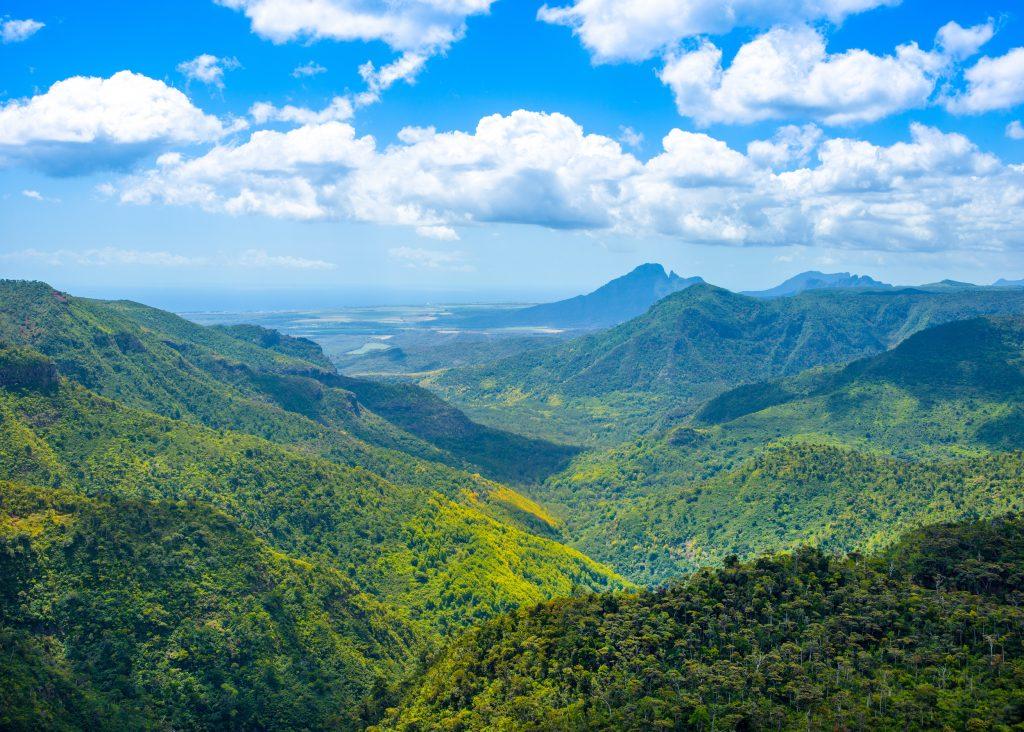
Mbegu za mazao zikiwa katika hatua za maandalizi ya kupandwa zikiwa zimestawi katika miche midogo kwa kutumia vikopo vya plastiki vilivyo na udongo wenye rutuba.